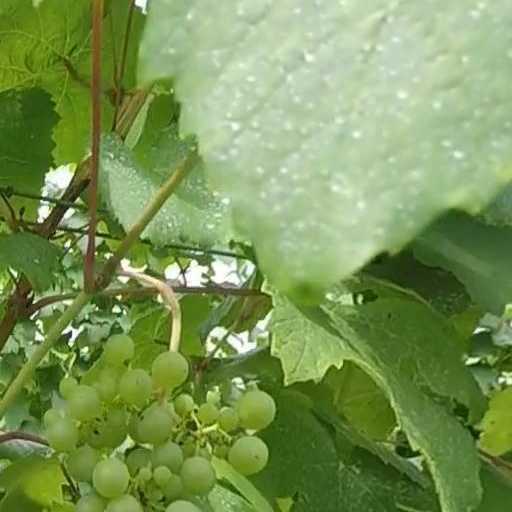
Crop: grape